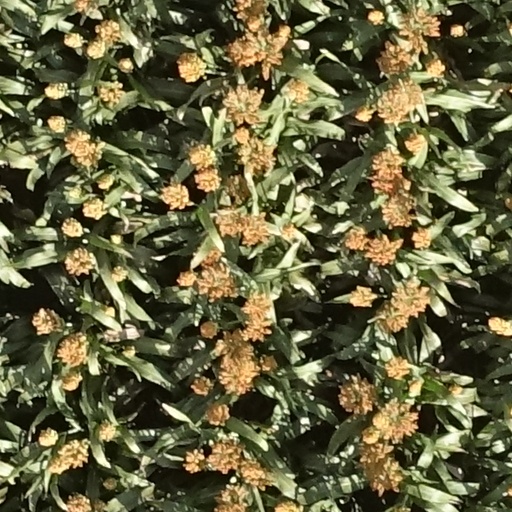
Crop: sorghum